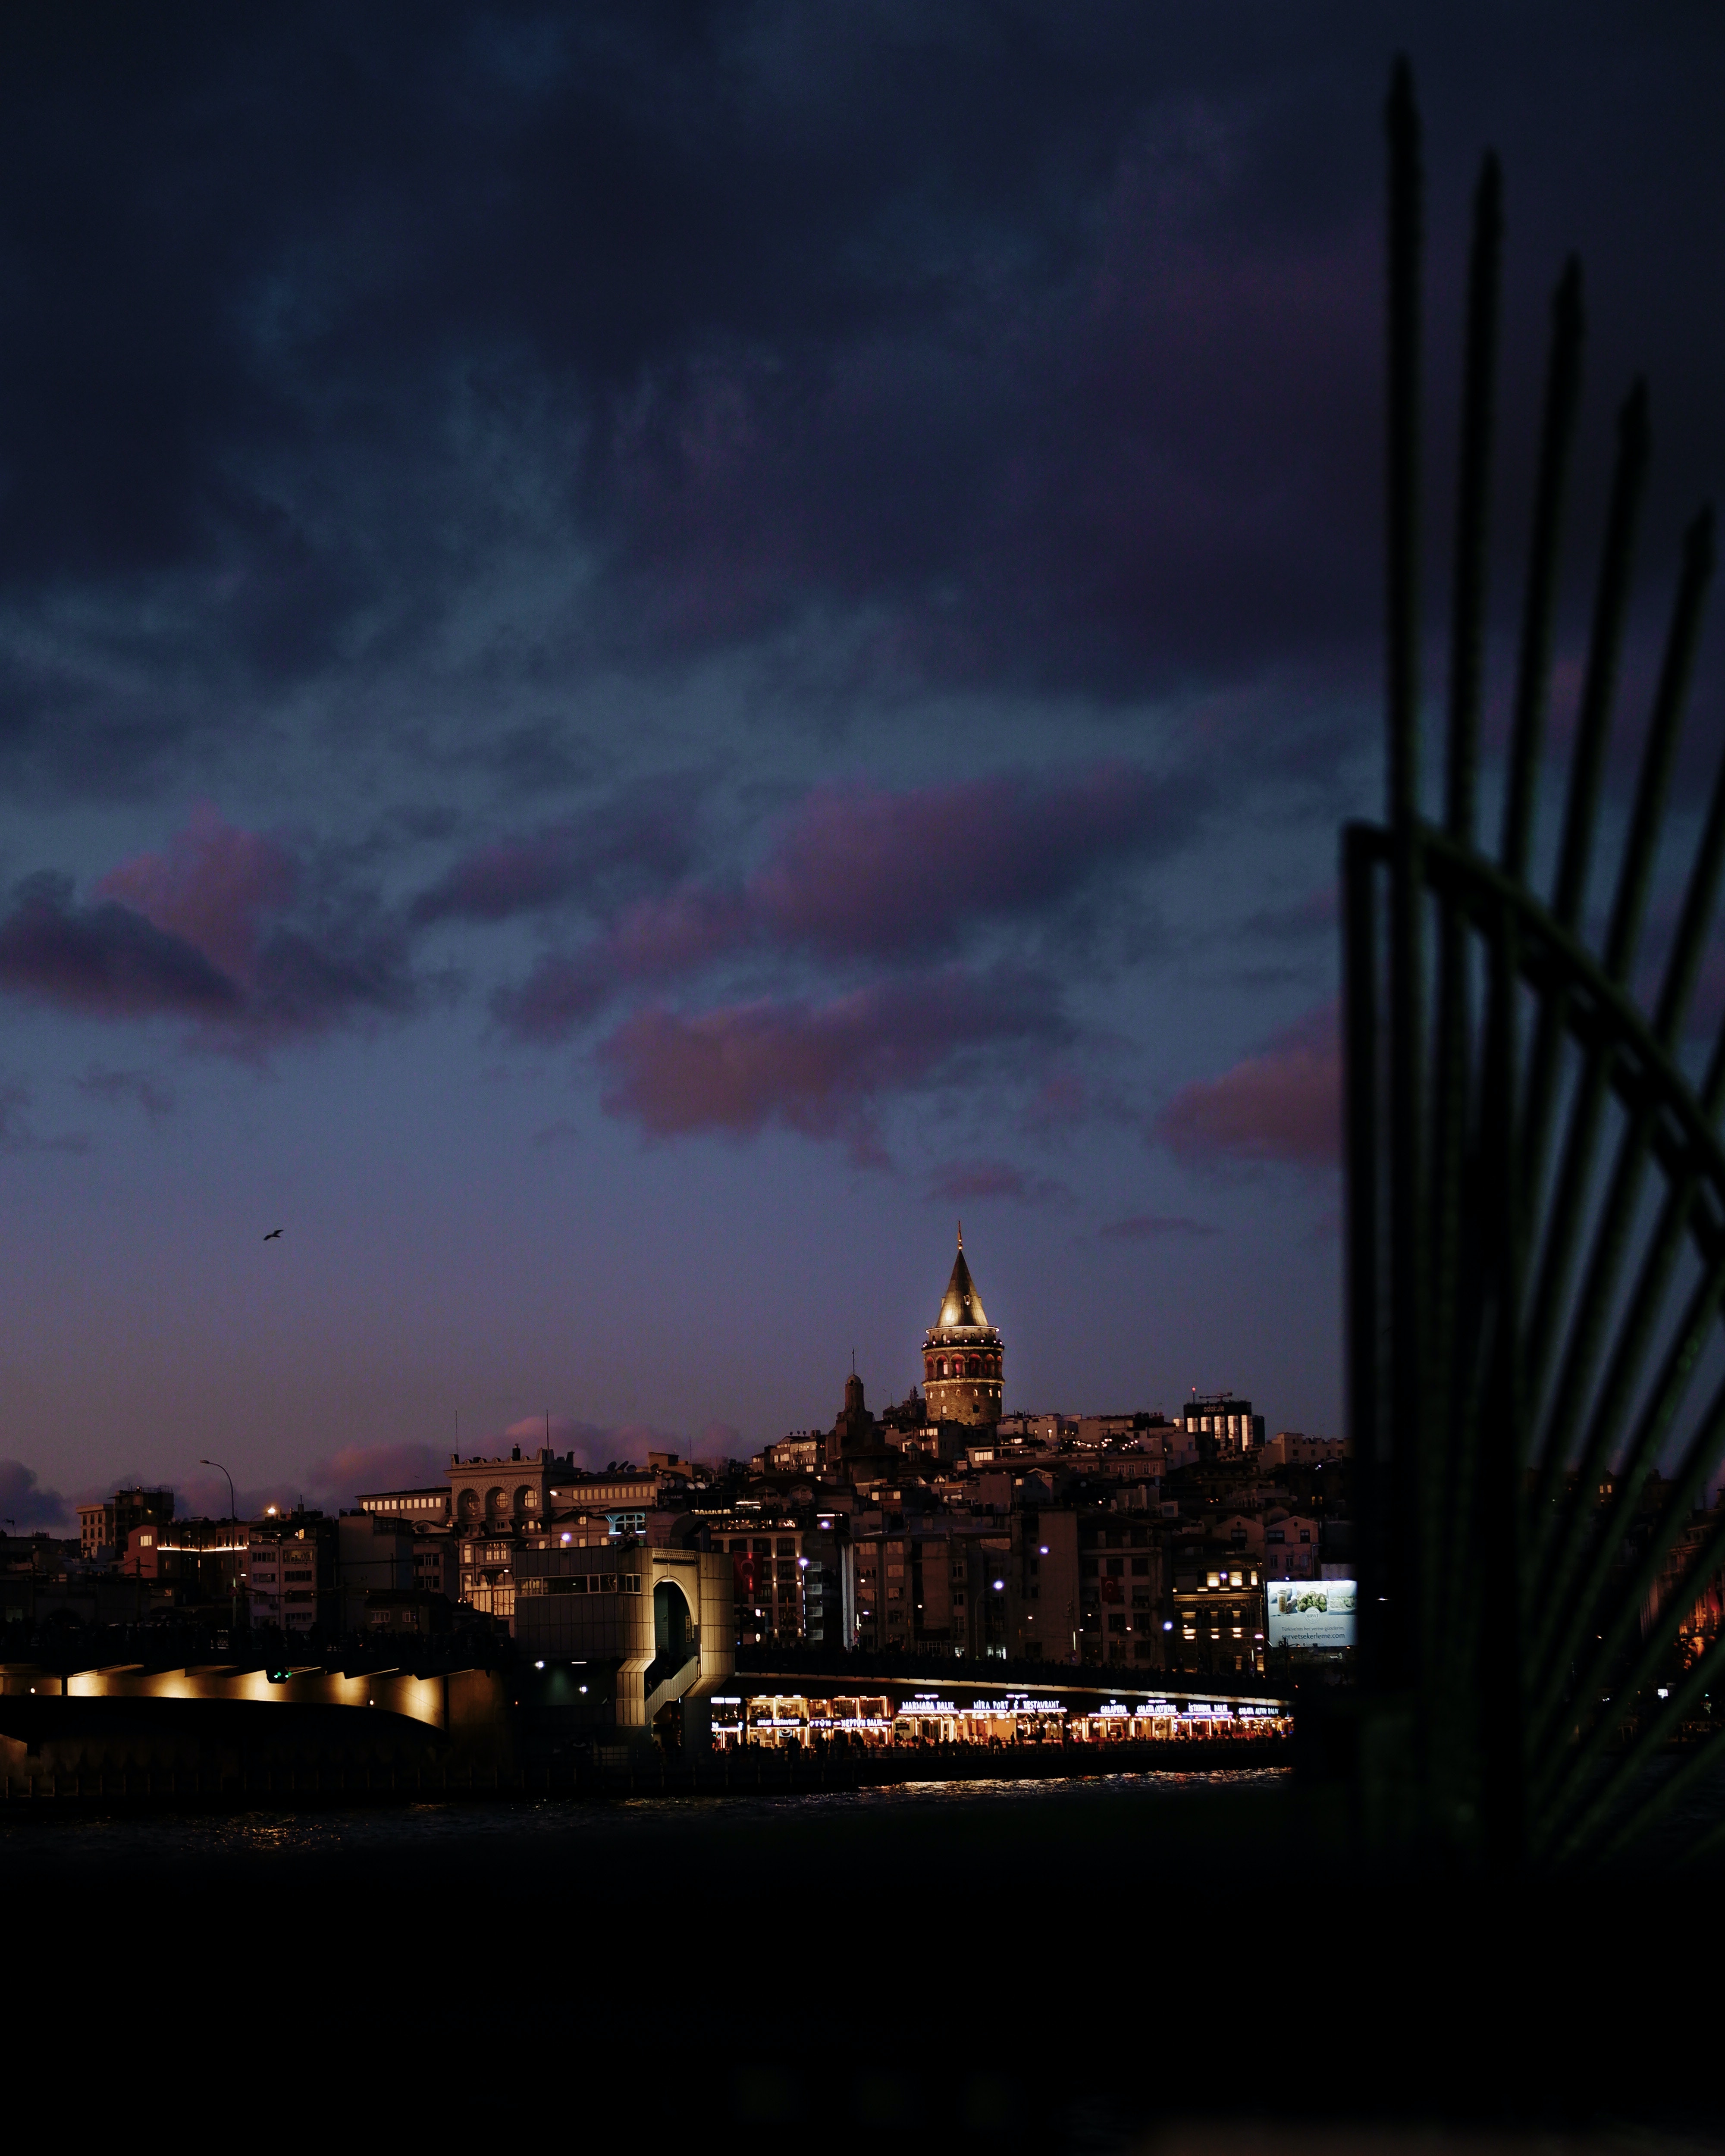
natural, cloud, sky, building, atmosphere, world, tower block, dusk, cityscape, skyscraper, afterglow, electricity, horizon, city, landmark, metropolitan area, midnight, metropolis, urban area, tower, sunset, cumulus, darkness, landscape, evening, downtown, dawn, magenta, reflection, skyline, sunrise, night, bridge, mixed use, ocean, sea